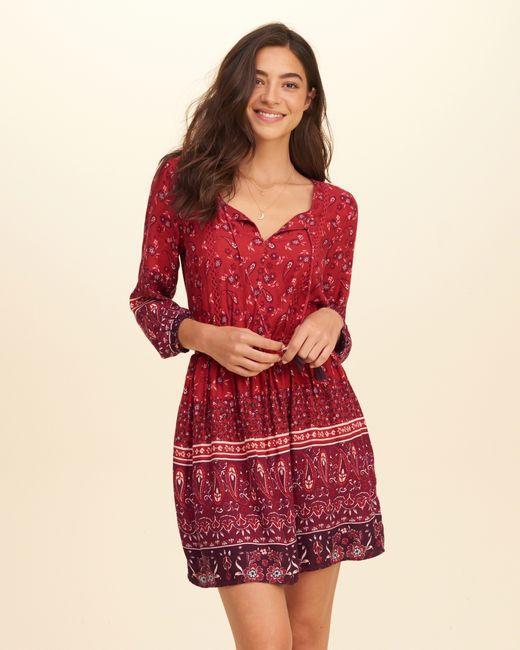
Kurzes böhmisches Baumwollkleid mit ausgestellten Ärmeln